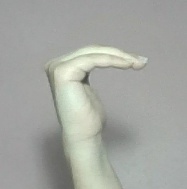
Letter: haa